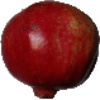
Label: Pomegranate 1